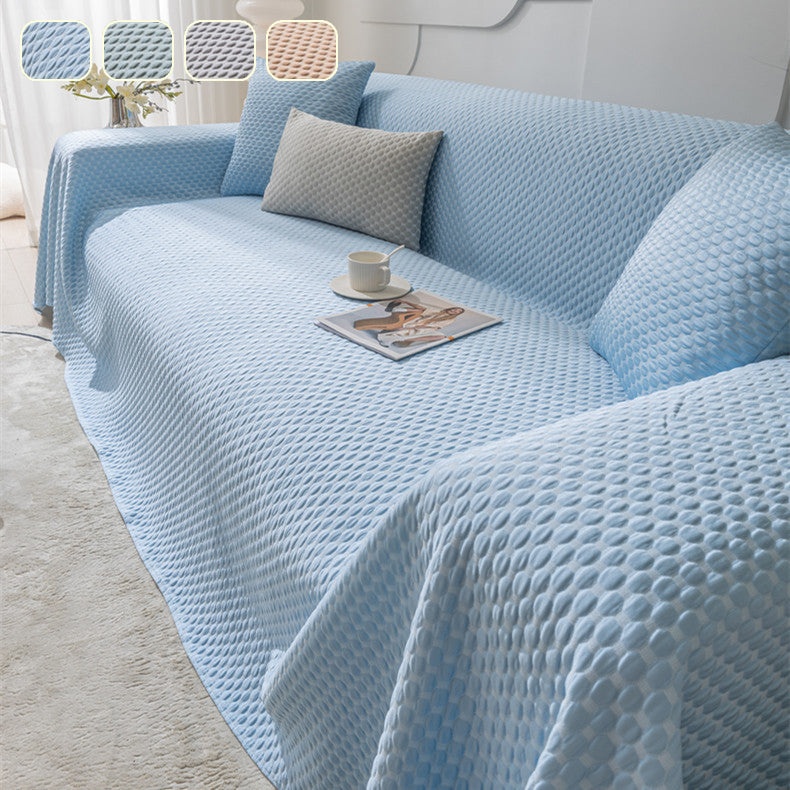
KAS Modern and Minimalist Sofa Cover Washable and Multi-functional Slipcovers Blue Green Grey Coffee
NOTE Please keep in mind that manual measurement may result in a 1-3 cm error, which is considered normal. If you encounter any problems, feel free to contact us for assistance. Note that the product images are taken in kind and are as close as possible to the actual product. However, the color may appear slightly lighter or darker due to different lighting and individual display settings. This color difference is not considered a product quality issue. Additionally, please be aware that the direction of the yin and yang may vary. The unit used is 1 inch = 2.54 cm. The pillowcase size is 45x45 cm without a pillow and the 43x43 cm cushion is a single piece that can be used as a chair cushion.
Brand: Slipcover KAS™
Category: Home & Garden > Decor > Slipcovers